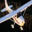
Label: airplane